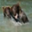
Label: bear